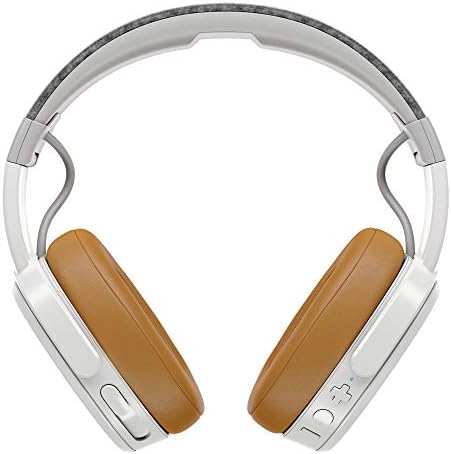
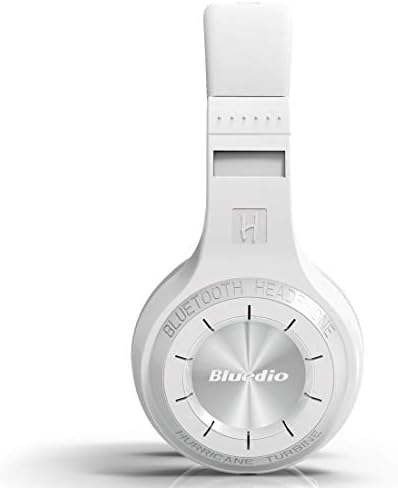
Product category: headphones
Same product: no